STAL Dovern

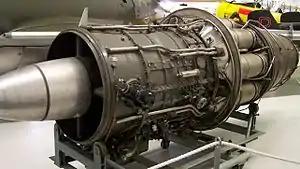

The STAL Dovern was a Swedish turbojet design of the early 1950s, named after a lake in Finspång municipality in Östergötland, Sweden. Intended to power the Saab 35 Draken, this aircraft was powered by the Rolls-Royce Avon instead. The Dovern did not enter production.